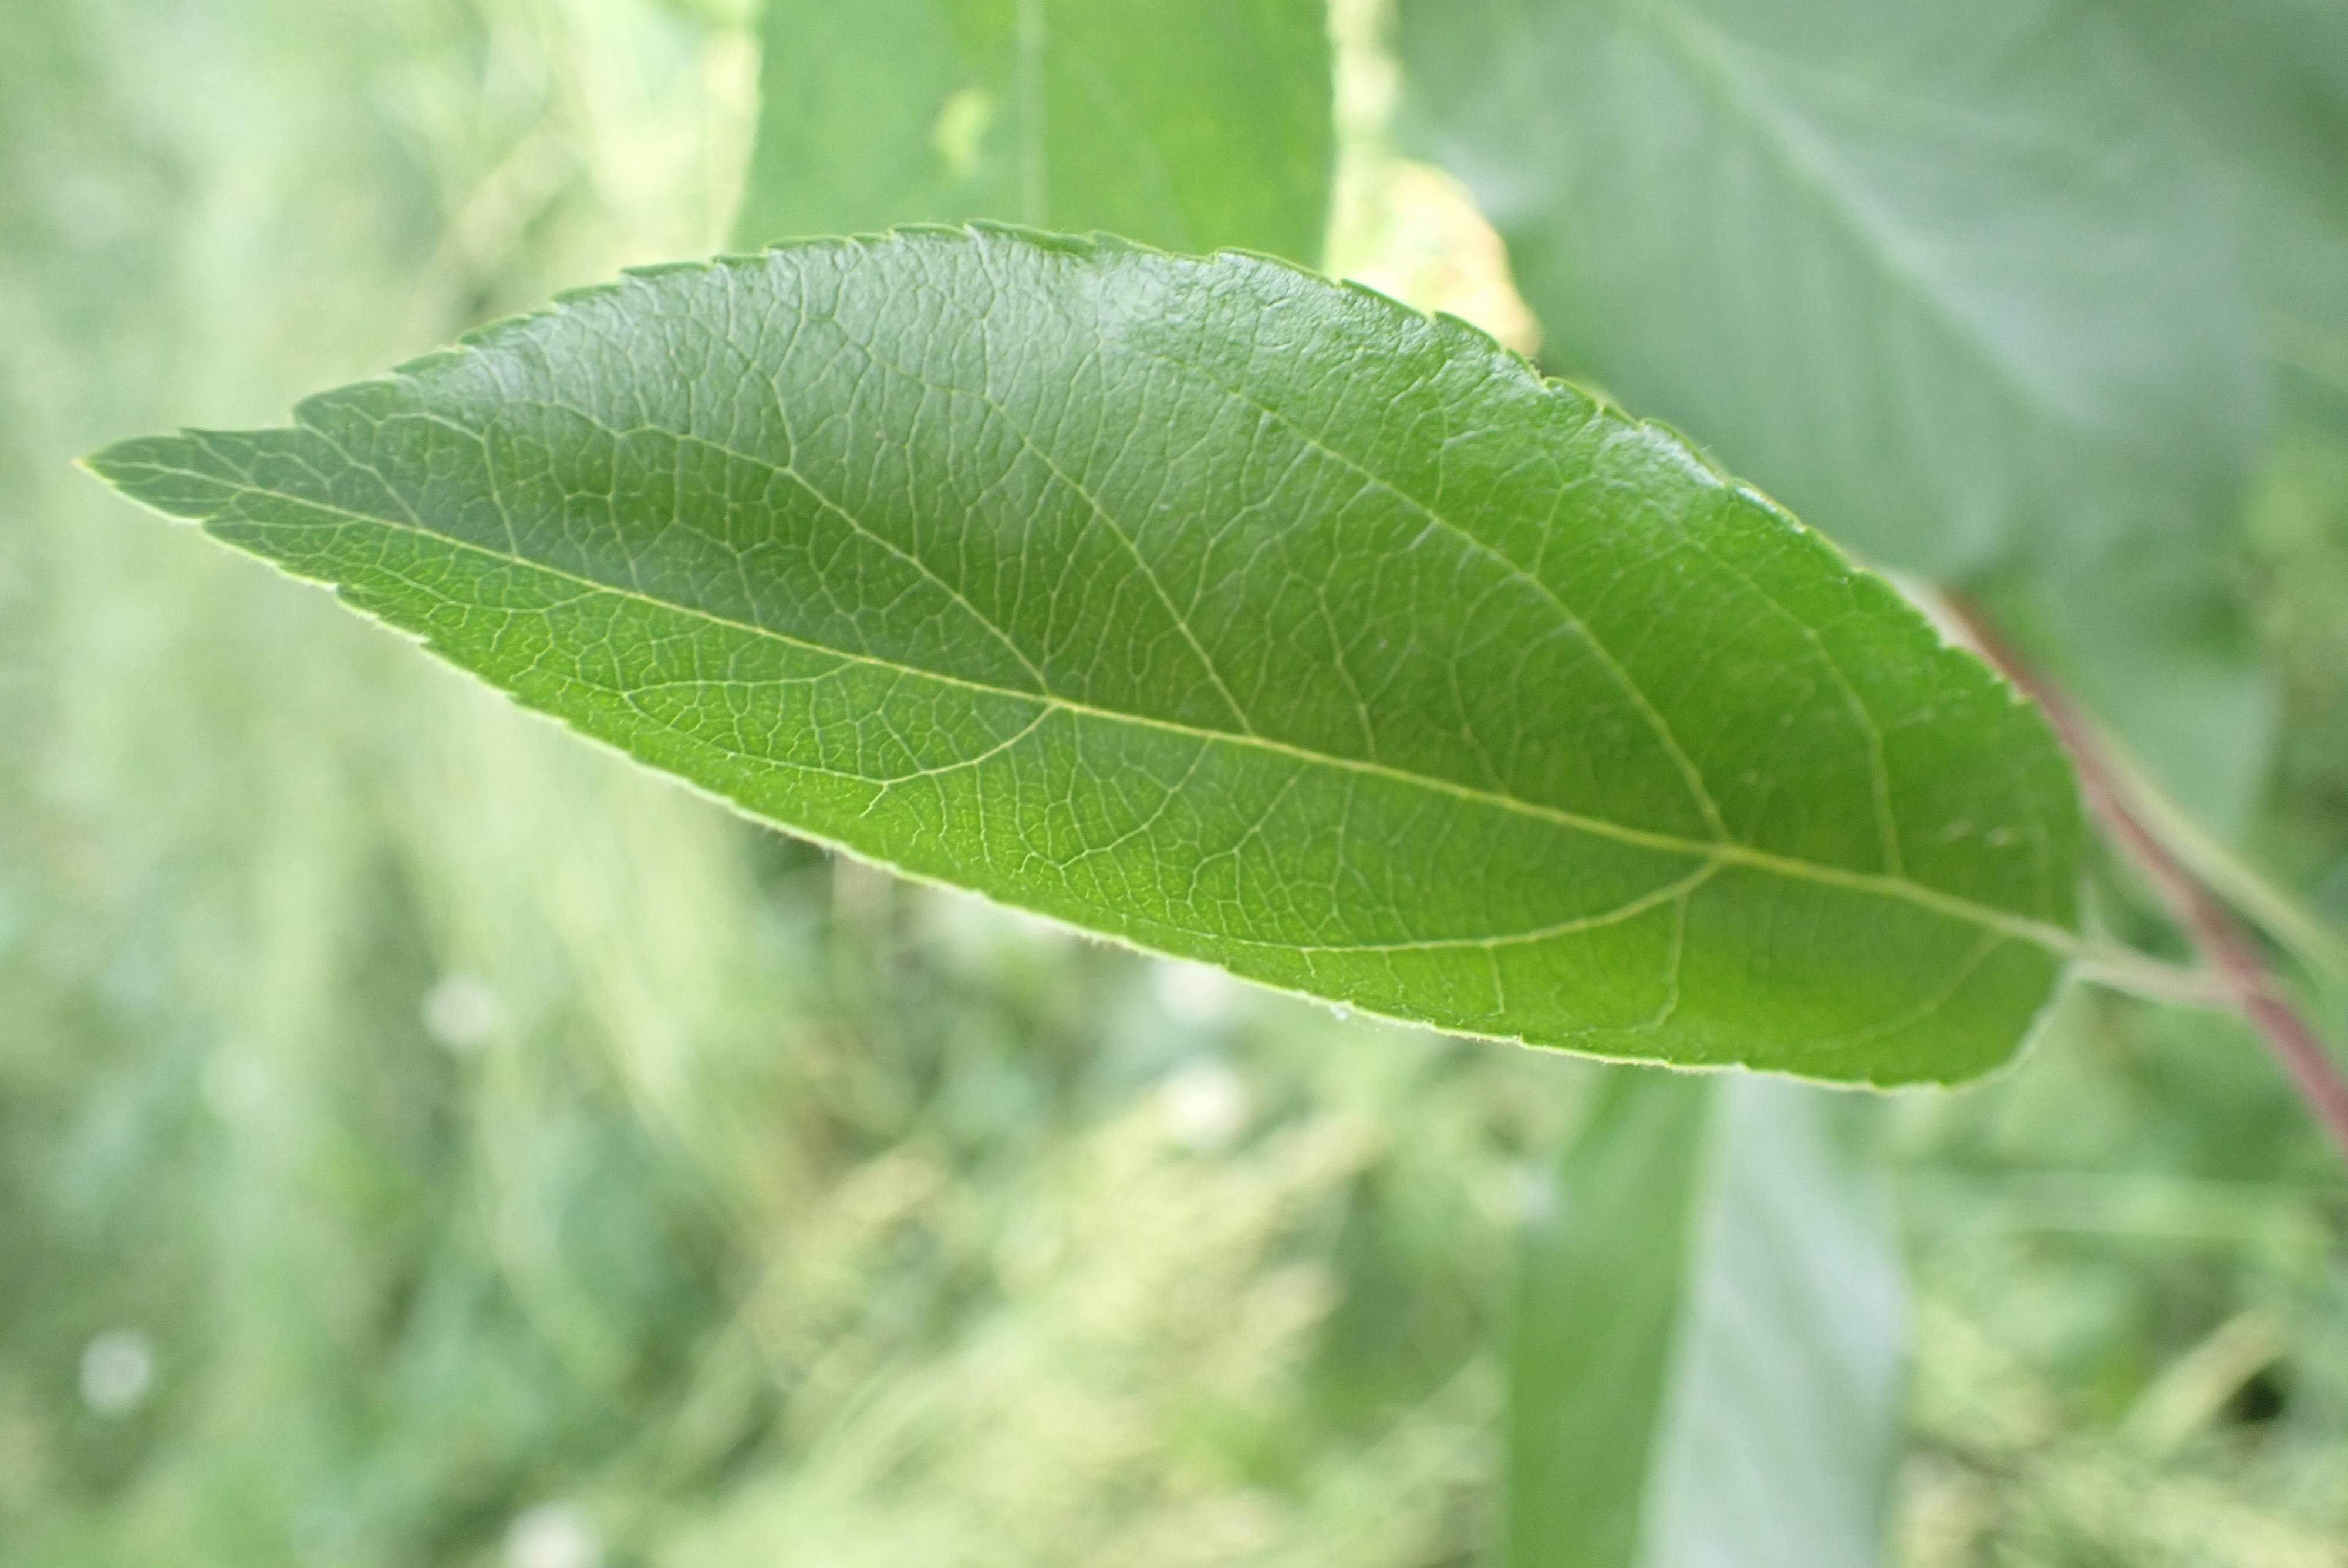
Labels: healthy